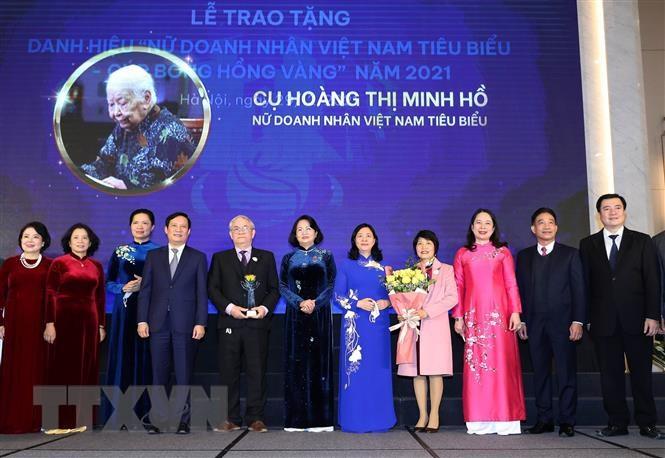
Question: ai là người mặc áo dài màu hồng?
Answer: người phụ nữ đứng thứ ba từ phải qua